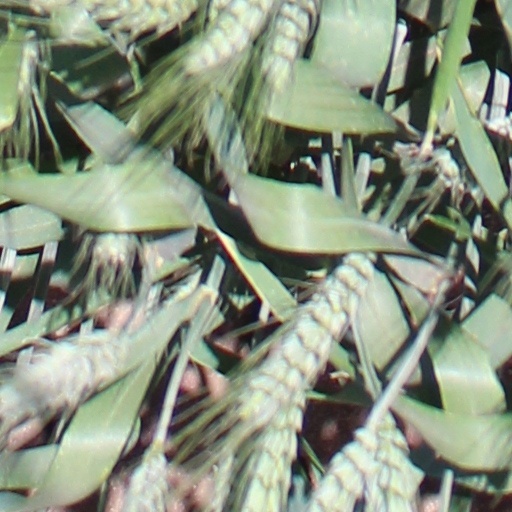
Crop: wheat